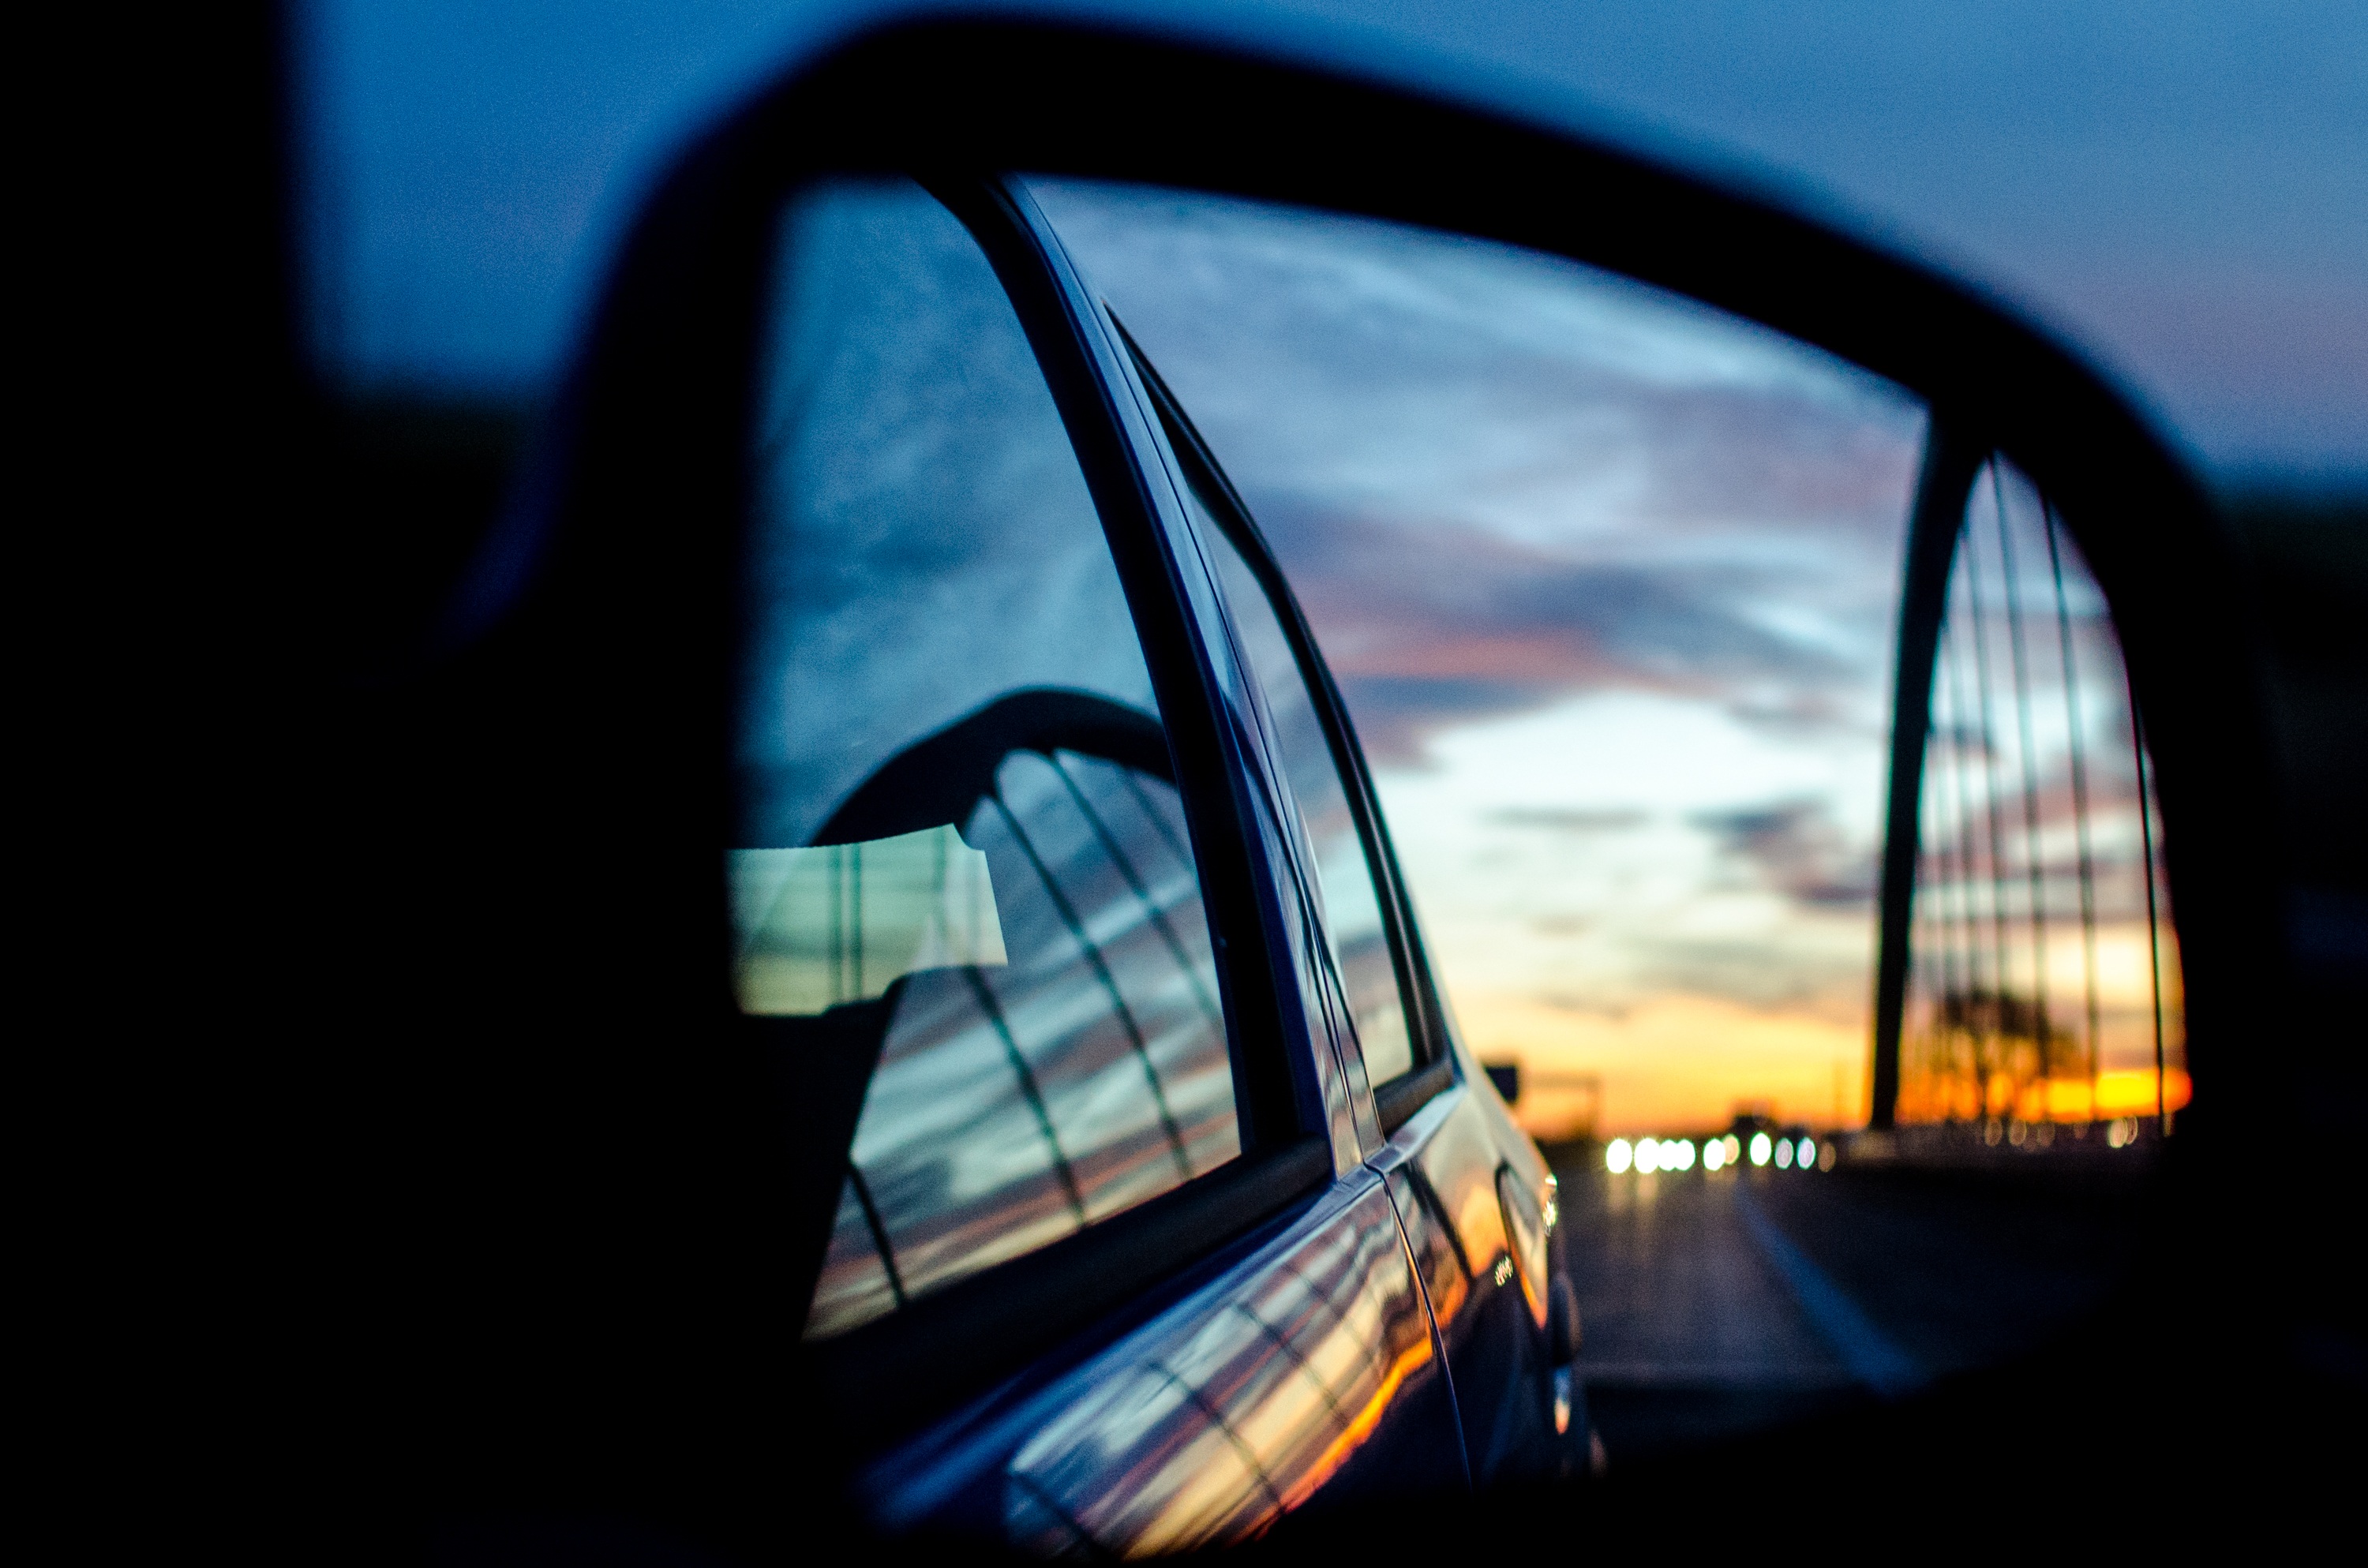
light, sky, sunset, road, traffic, photography, sunlight, window, highway, reflection, color, auto, darkness, blue, colorful, lights, mirror, mirrors, mirroring, screenshot, rear mirror, driving a car, a2, computer wallpaper